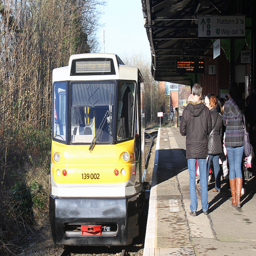
A yellow and white train entering into a train station with people waiting.
Commuters boarding a train at an outdoor station
A single cab of a train is pulled up to the depot.
People are walking on the platform of an approaching train.
a yellow faced train parked on a train track next to a railway platform